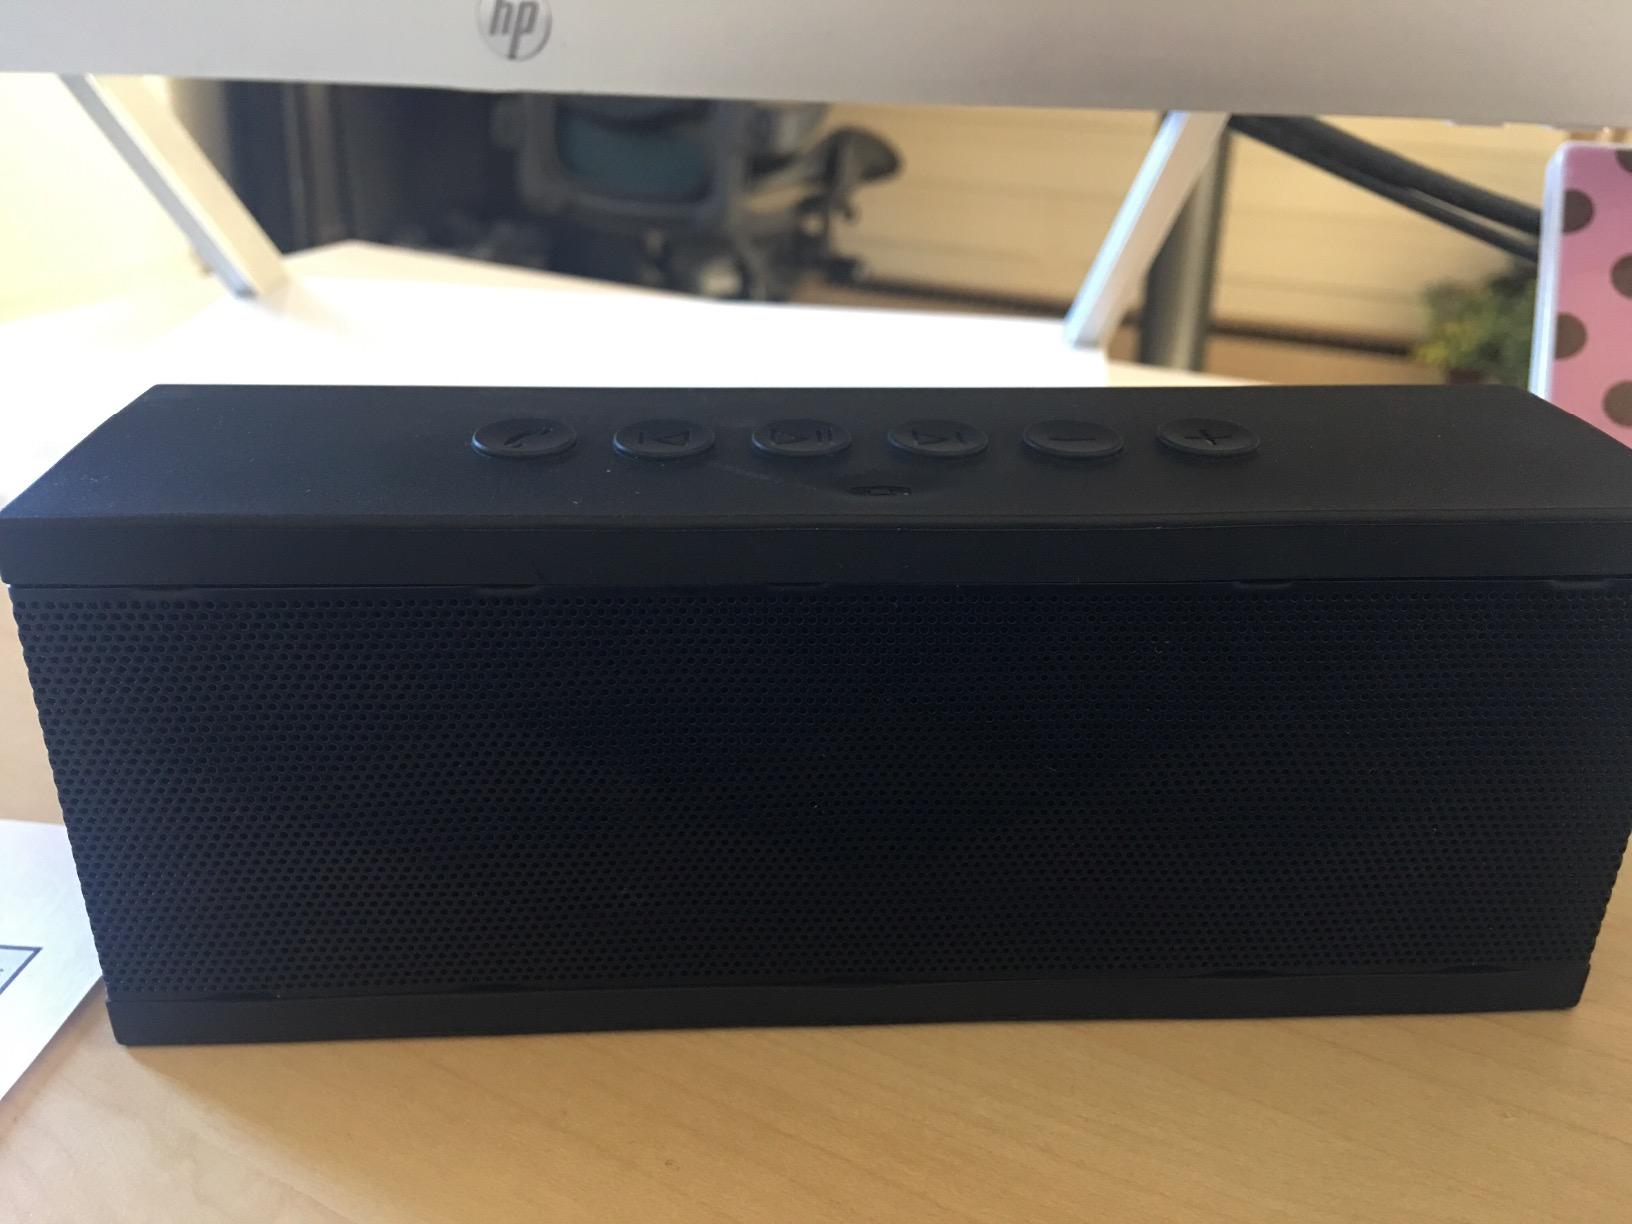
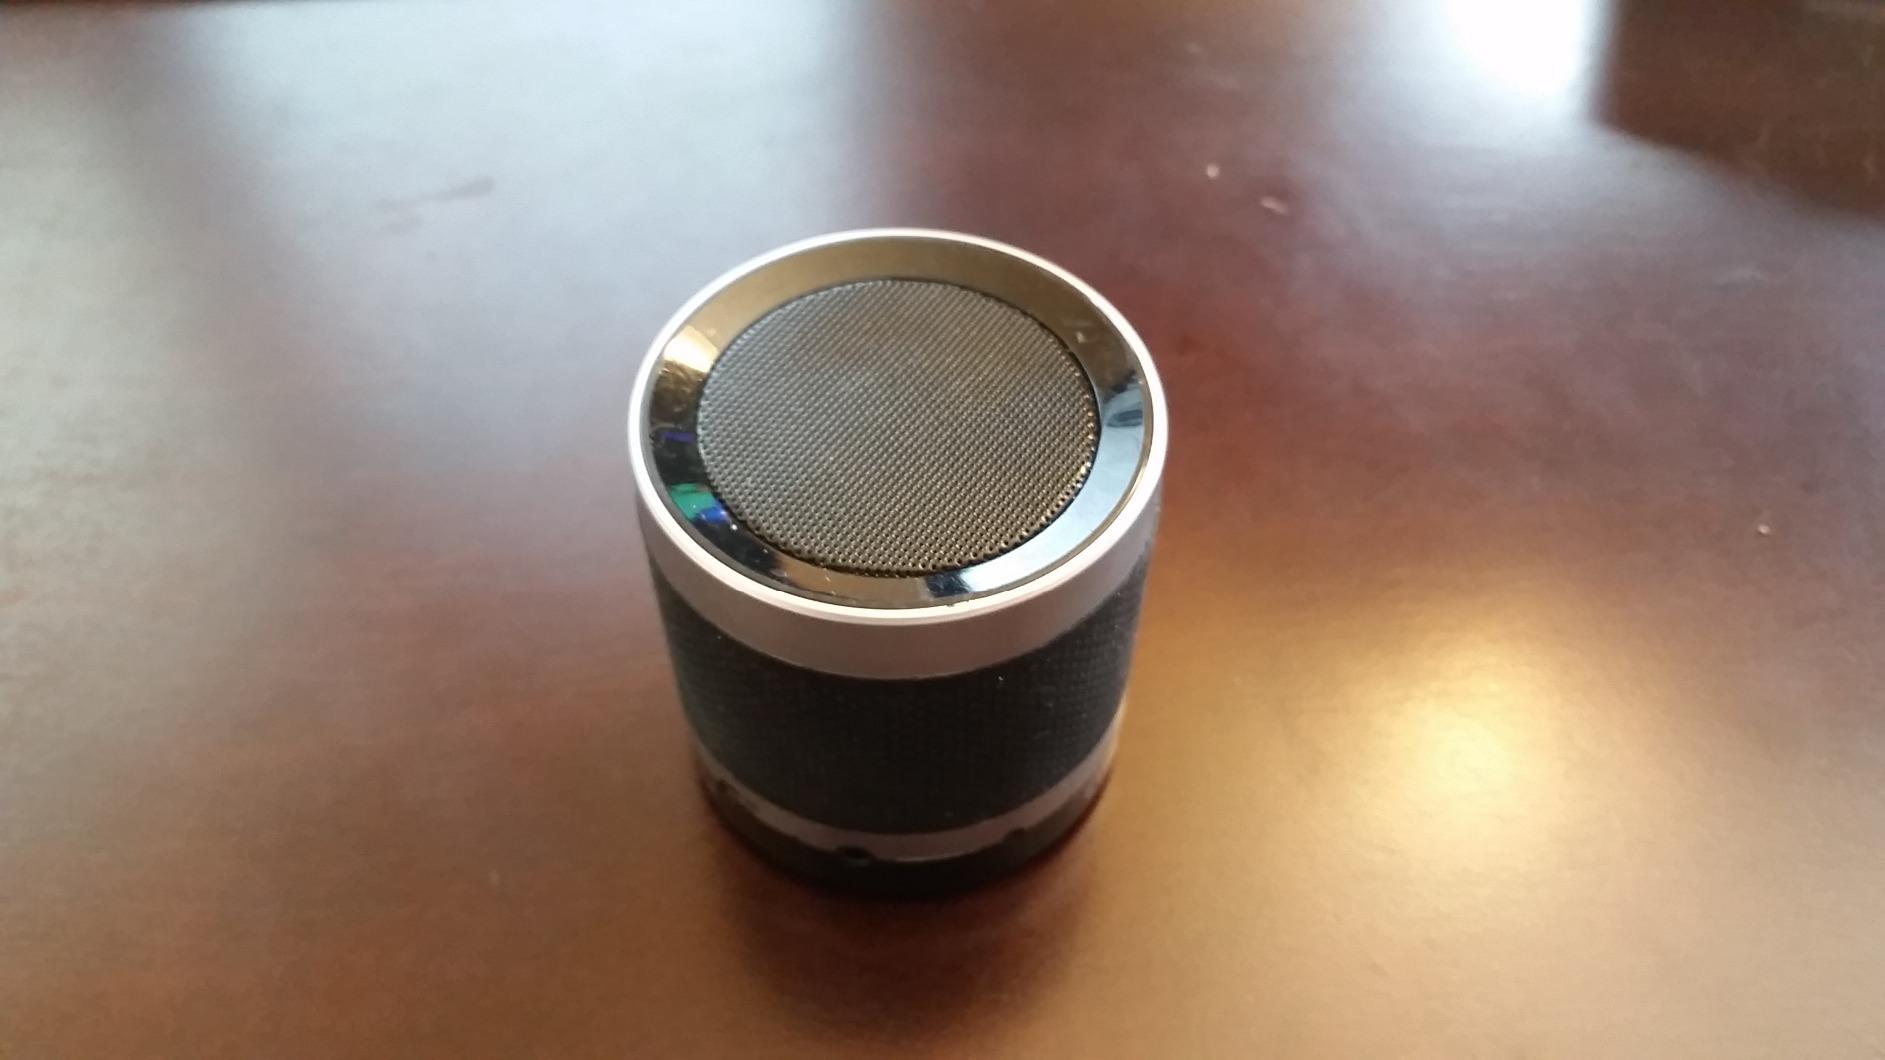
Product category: speaker
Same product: no